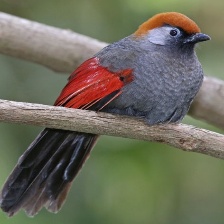
Species: RED TAILED THRUSH
Scientific name: NEOCOSSYPHUS RUFUS